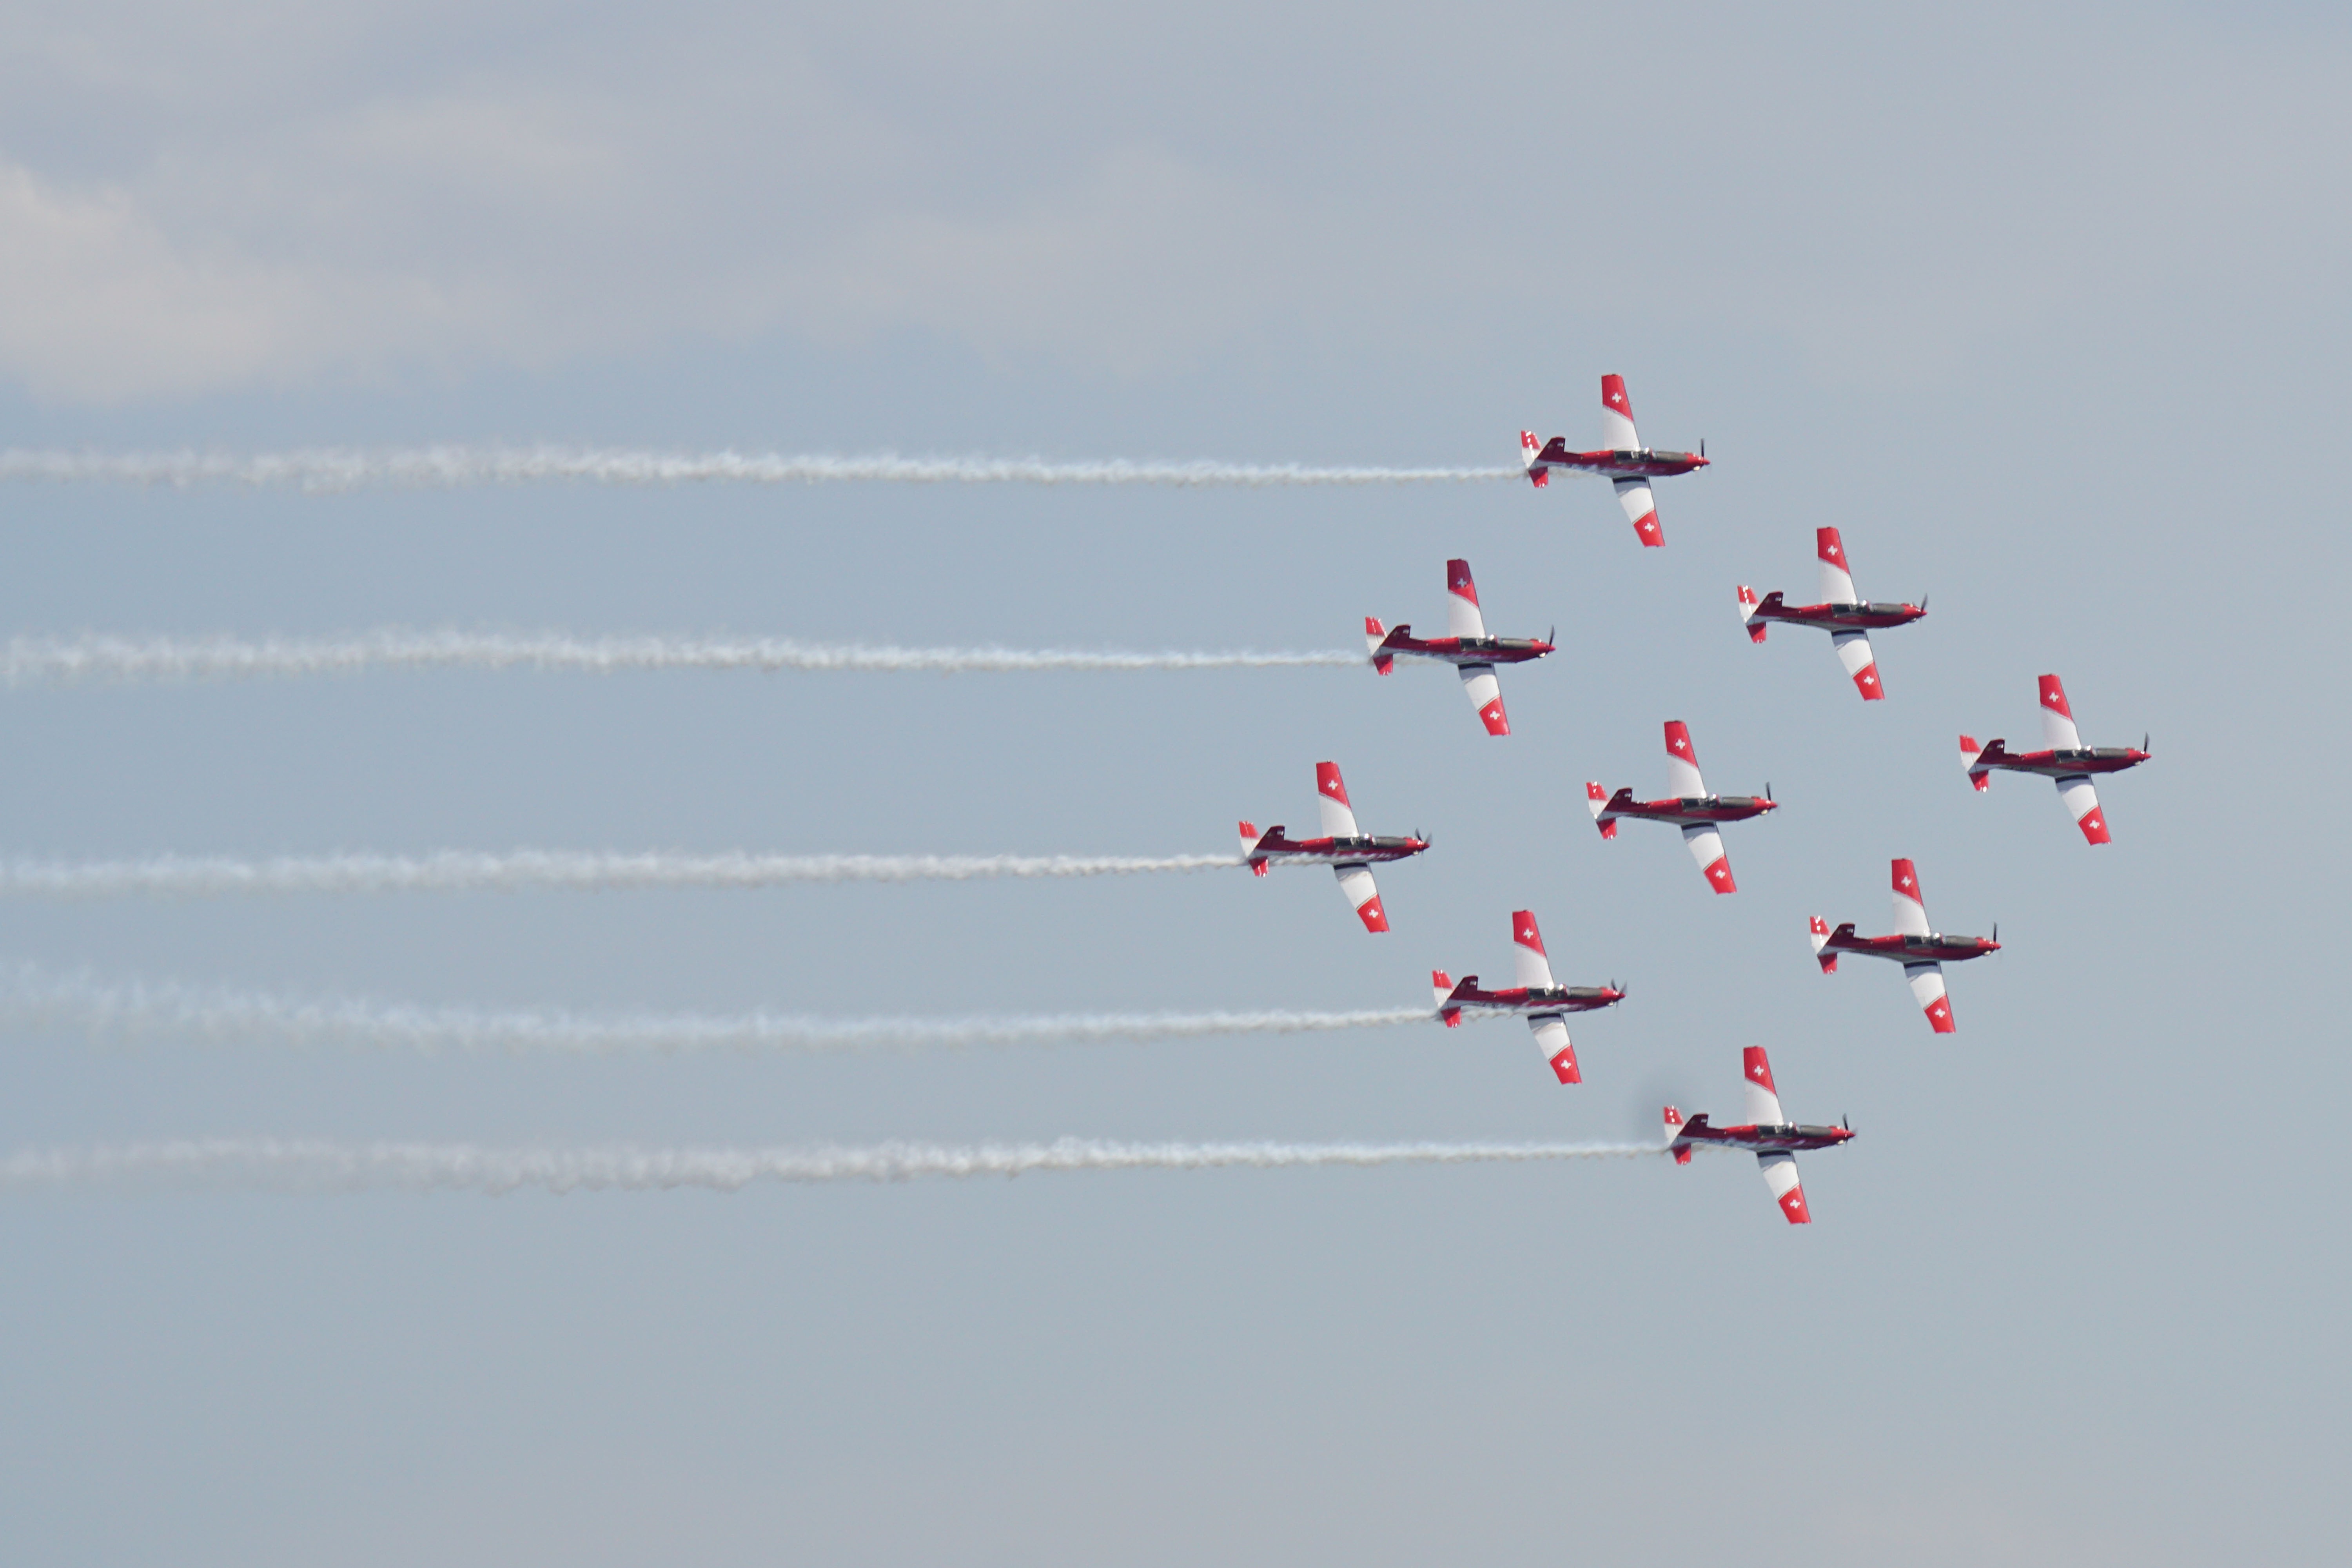
wing, sky, airplane, aircraft, line, vehicle, aviation, flight, toy, event, air show, air force, aerobatics, flugshow, atmosphere of earth, animal migration, general aviation